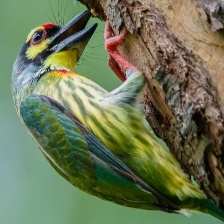
Species: COPPERSMITH BARBET
Scientific name: MEGALAIMA HAEMACEPHALA